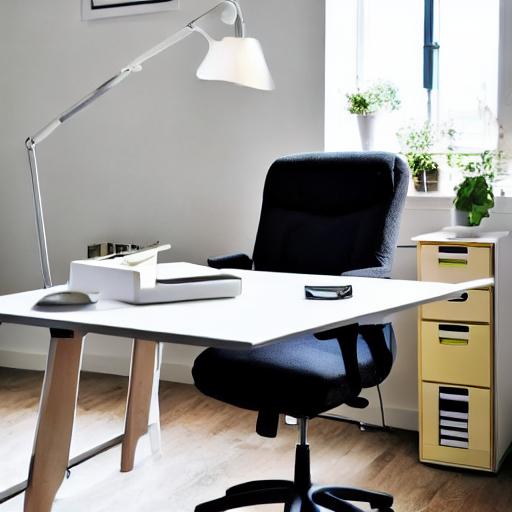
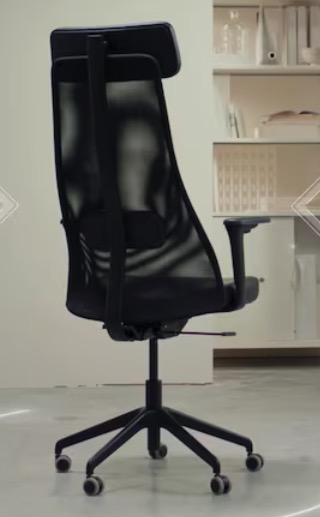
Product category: items_chair
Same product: no